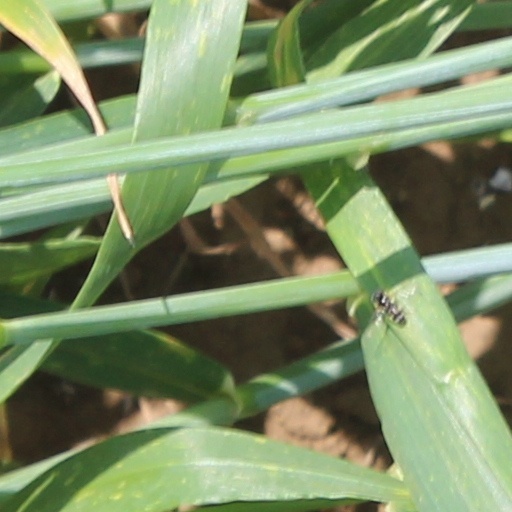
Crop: wheat